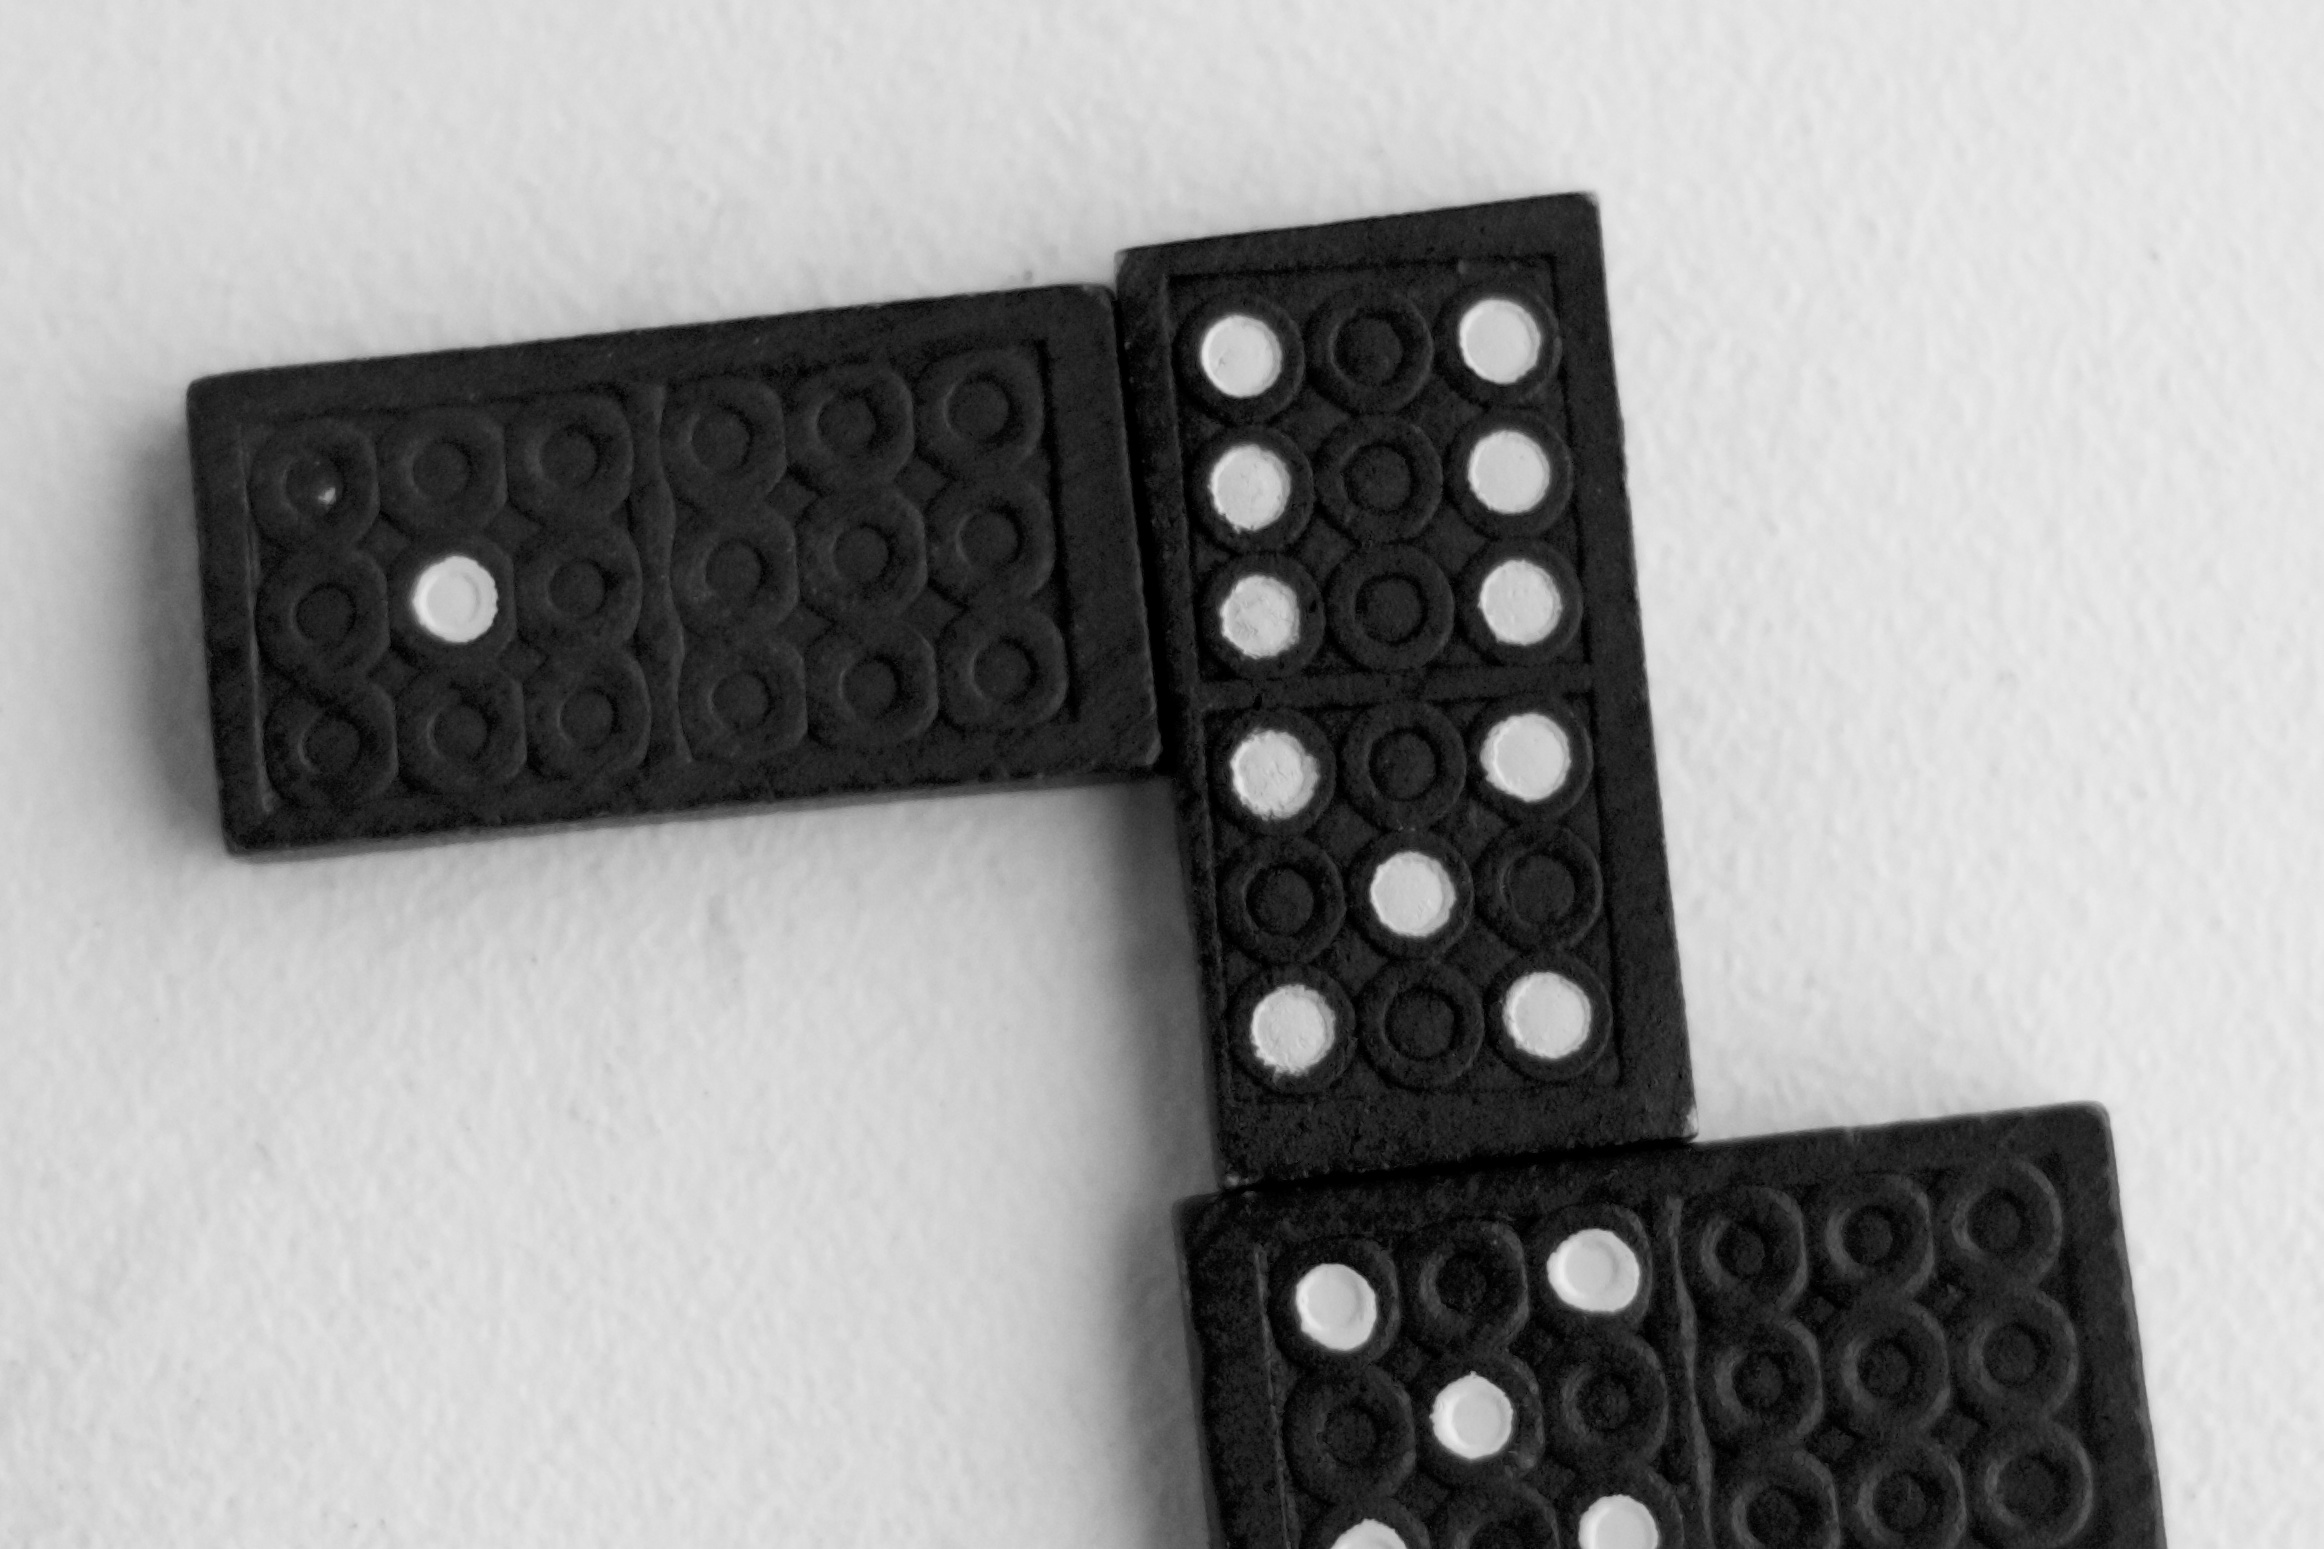
washington, product, font, sports, games, ds106, 106, odyssey, dominoes, fashion accessory, indoor games and sports, tabletop game